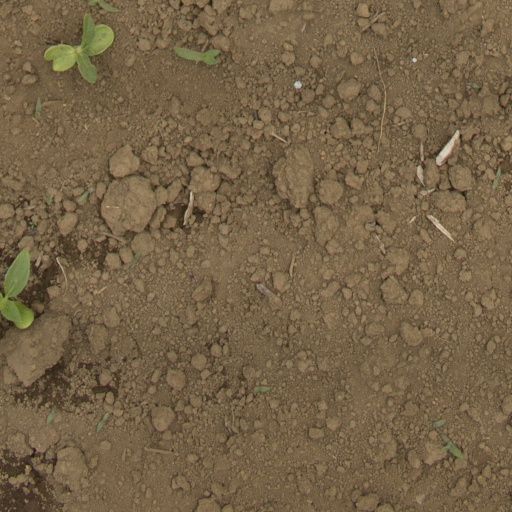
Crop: Jerusalem artichoke